Penile ultrasonography

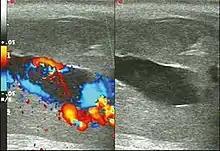
Figure 5: Color Doppler ultrasound demonstrating a hypoechoic collection that corresponds to hematoma with arteriovenous fistula secondary to traumatic injury of the penis due to impact with bicycle handlebars, resulting in high-flow priapism.

Peyronie's disease is characterized by fibrotic thickening of the tunica albuginea, which can lead to curvature of the penis and difficulty in achieving an erection. Penile fibromatosis (Peyronie's disease) is marked by the formation of fibrous plaques identified as areas where the tunica albuginea is thickened. Although plaques are more common on the dorsum of the penis, they can also be seen on the ventral face, lateral face, or septum.